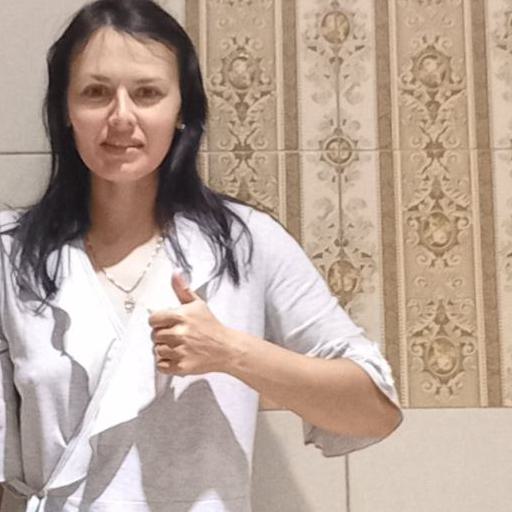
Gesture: like